Mundigak

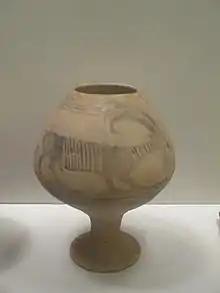
Vessel from Period IV

Mundigak was a large prehistoric town with an important cultural sequence from the 5th–2nd millennia BCE. It was excavated by the French scholar in the 1950s. The mound was nine meters tall at the time of excavation.